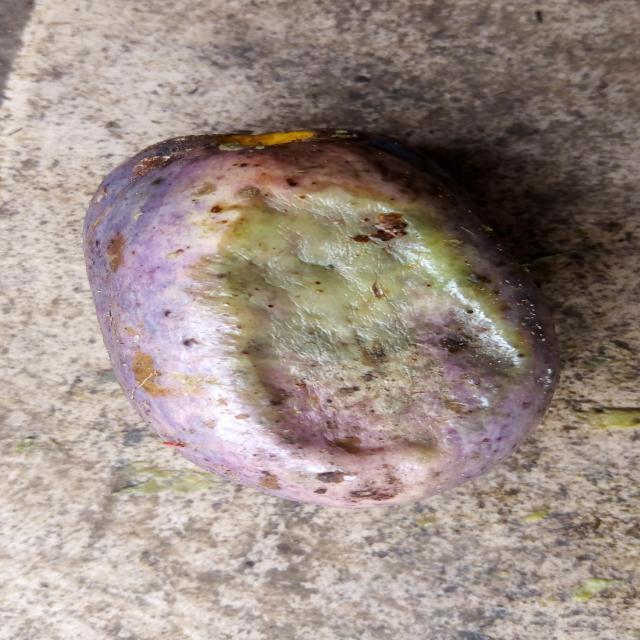
Plum grade: rotten